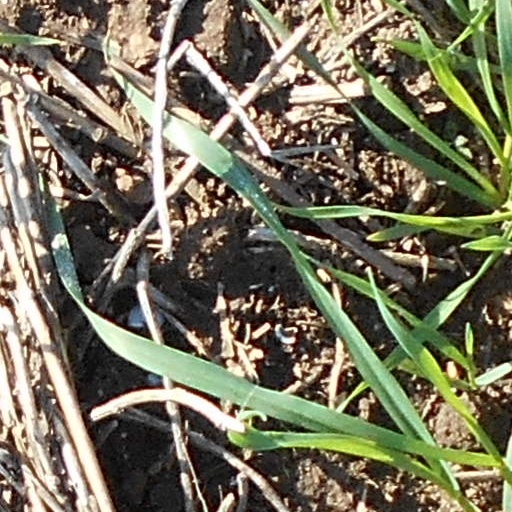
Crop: wheat